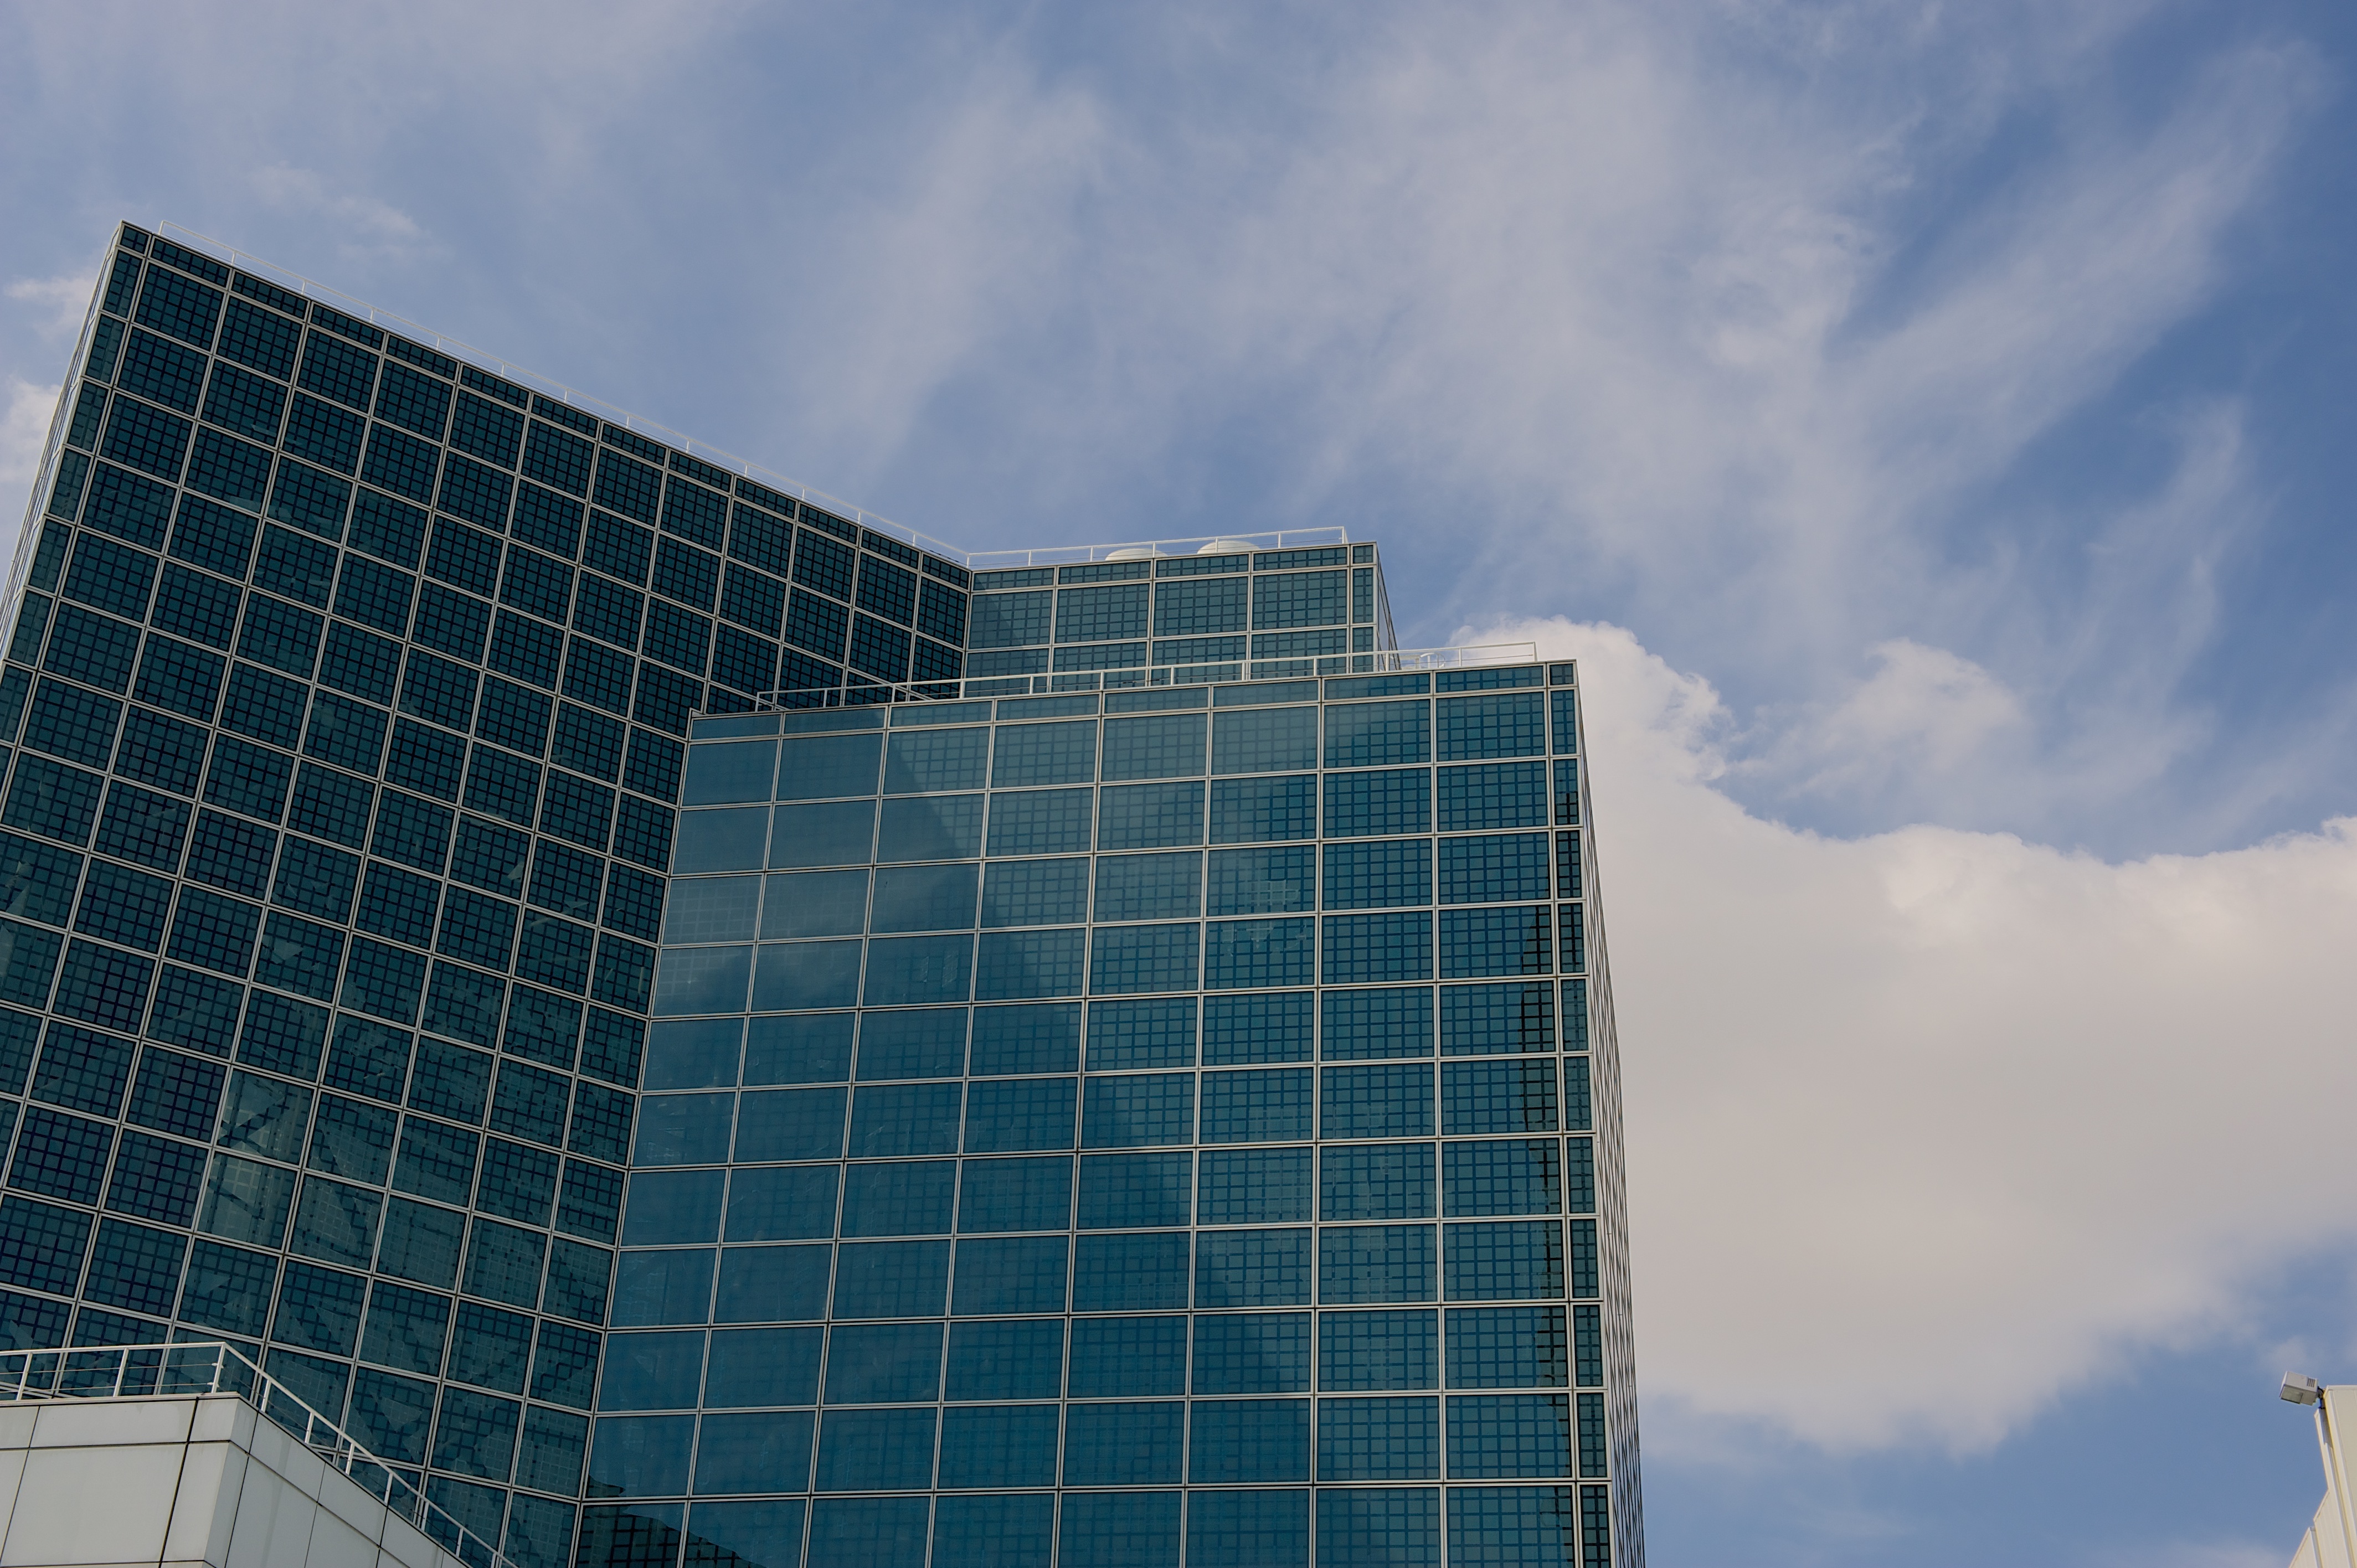
architecture, sky, building, city, skyscraper, downtown, reflection, tower, facade, blue, tower block, headquarters, urban area